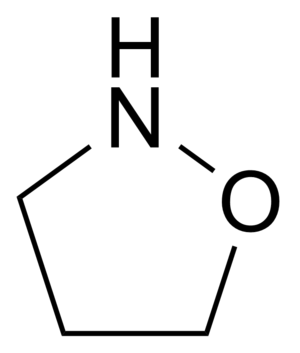
L'oxazolidine est l'hétérocycle à cinq atomes contenant trois atomes de carbone, un d'azote et un d'oxygène, ces deux derniers étant en position méta. C'est le composé parent de la famille des oxazolidines, dérivés qui contiennent donc cet hétérocycle avec les deux hétéroatomes en position 1,3. S'ils sont en position 1,2, le dérivé est alors un isoxazolidine.